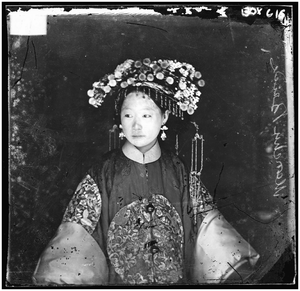
Cette photographie du grand voyageur écossais, géographe et photographe John Thomson (1837-1921) montre une jeune femme de l'ethnie mandchoue dans sa robe de mariée. Elle est vêtue d'un costume richement brodé et d'une grandes coiffe florale avec des glands. Son visage est poudré de blanc. En tant qu'ethnographe, Thomson a pris de nombreuses photographies de mariées dans des costumes somptueux, mais il a aussi exprimé une vision sombre quand à la vie future des épouses, qu'il comparait à l'esclavage. ""Aucune jeune fille mandchoue ne peut être fiancée avant l'âge de quatorze ans. Habituellement une femme d'âge mûr est employée comme intermédiaire pour organiser un mariage, et quatre règles principales existent pour guider la matrone. En premier la dame doit être aimable. Deuxièmement, elle doit être une femme peu loquace. Troisièmement, elle doit être dure à la tâche, enfin elle ne doit pas être trop exigeante et bien-sûr être modérément belle."" Thomson écrit également que l'épouse ""est même susceptible d'être battue par sa belle mère, ainsi que par son mari, si elle néglige de s'acquitter de ses fonctions de bonne à tout faire."" La collection de Thomson qui compte plus de 600 négatifs sur verre, pris entre 1868 et 1872, a été acquise par Henry S. Wellcome en 1921. Mariées
John Thomson est un photographe explorateur, photographe de rue et photographe portraitiste écossais.